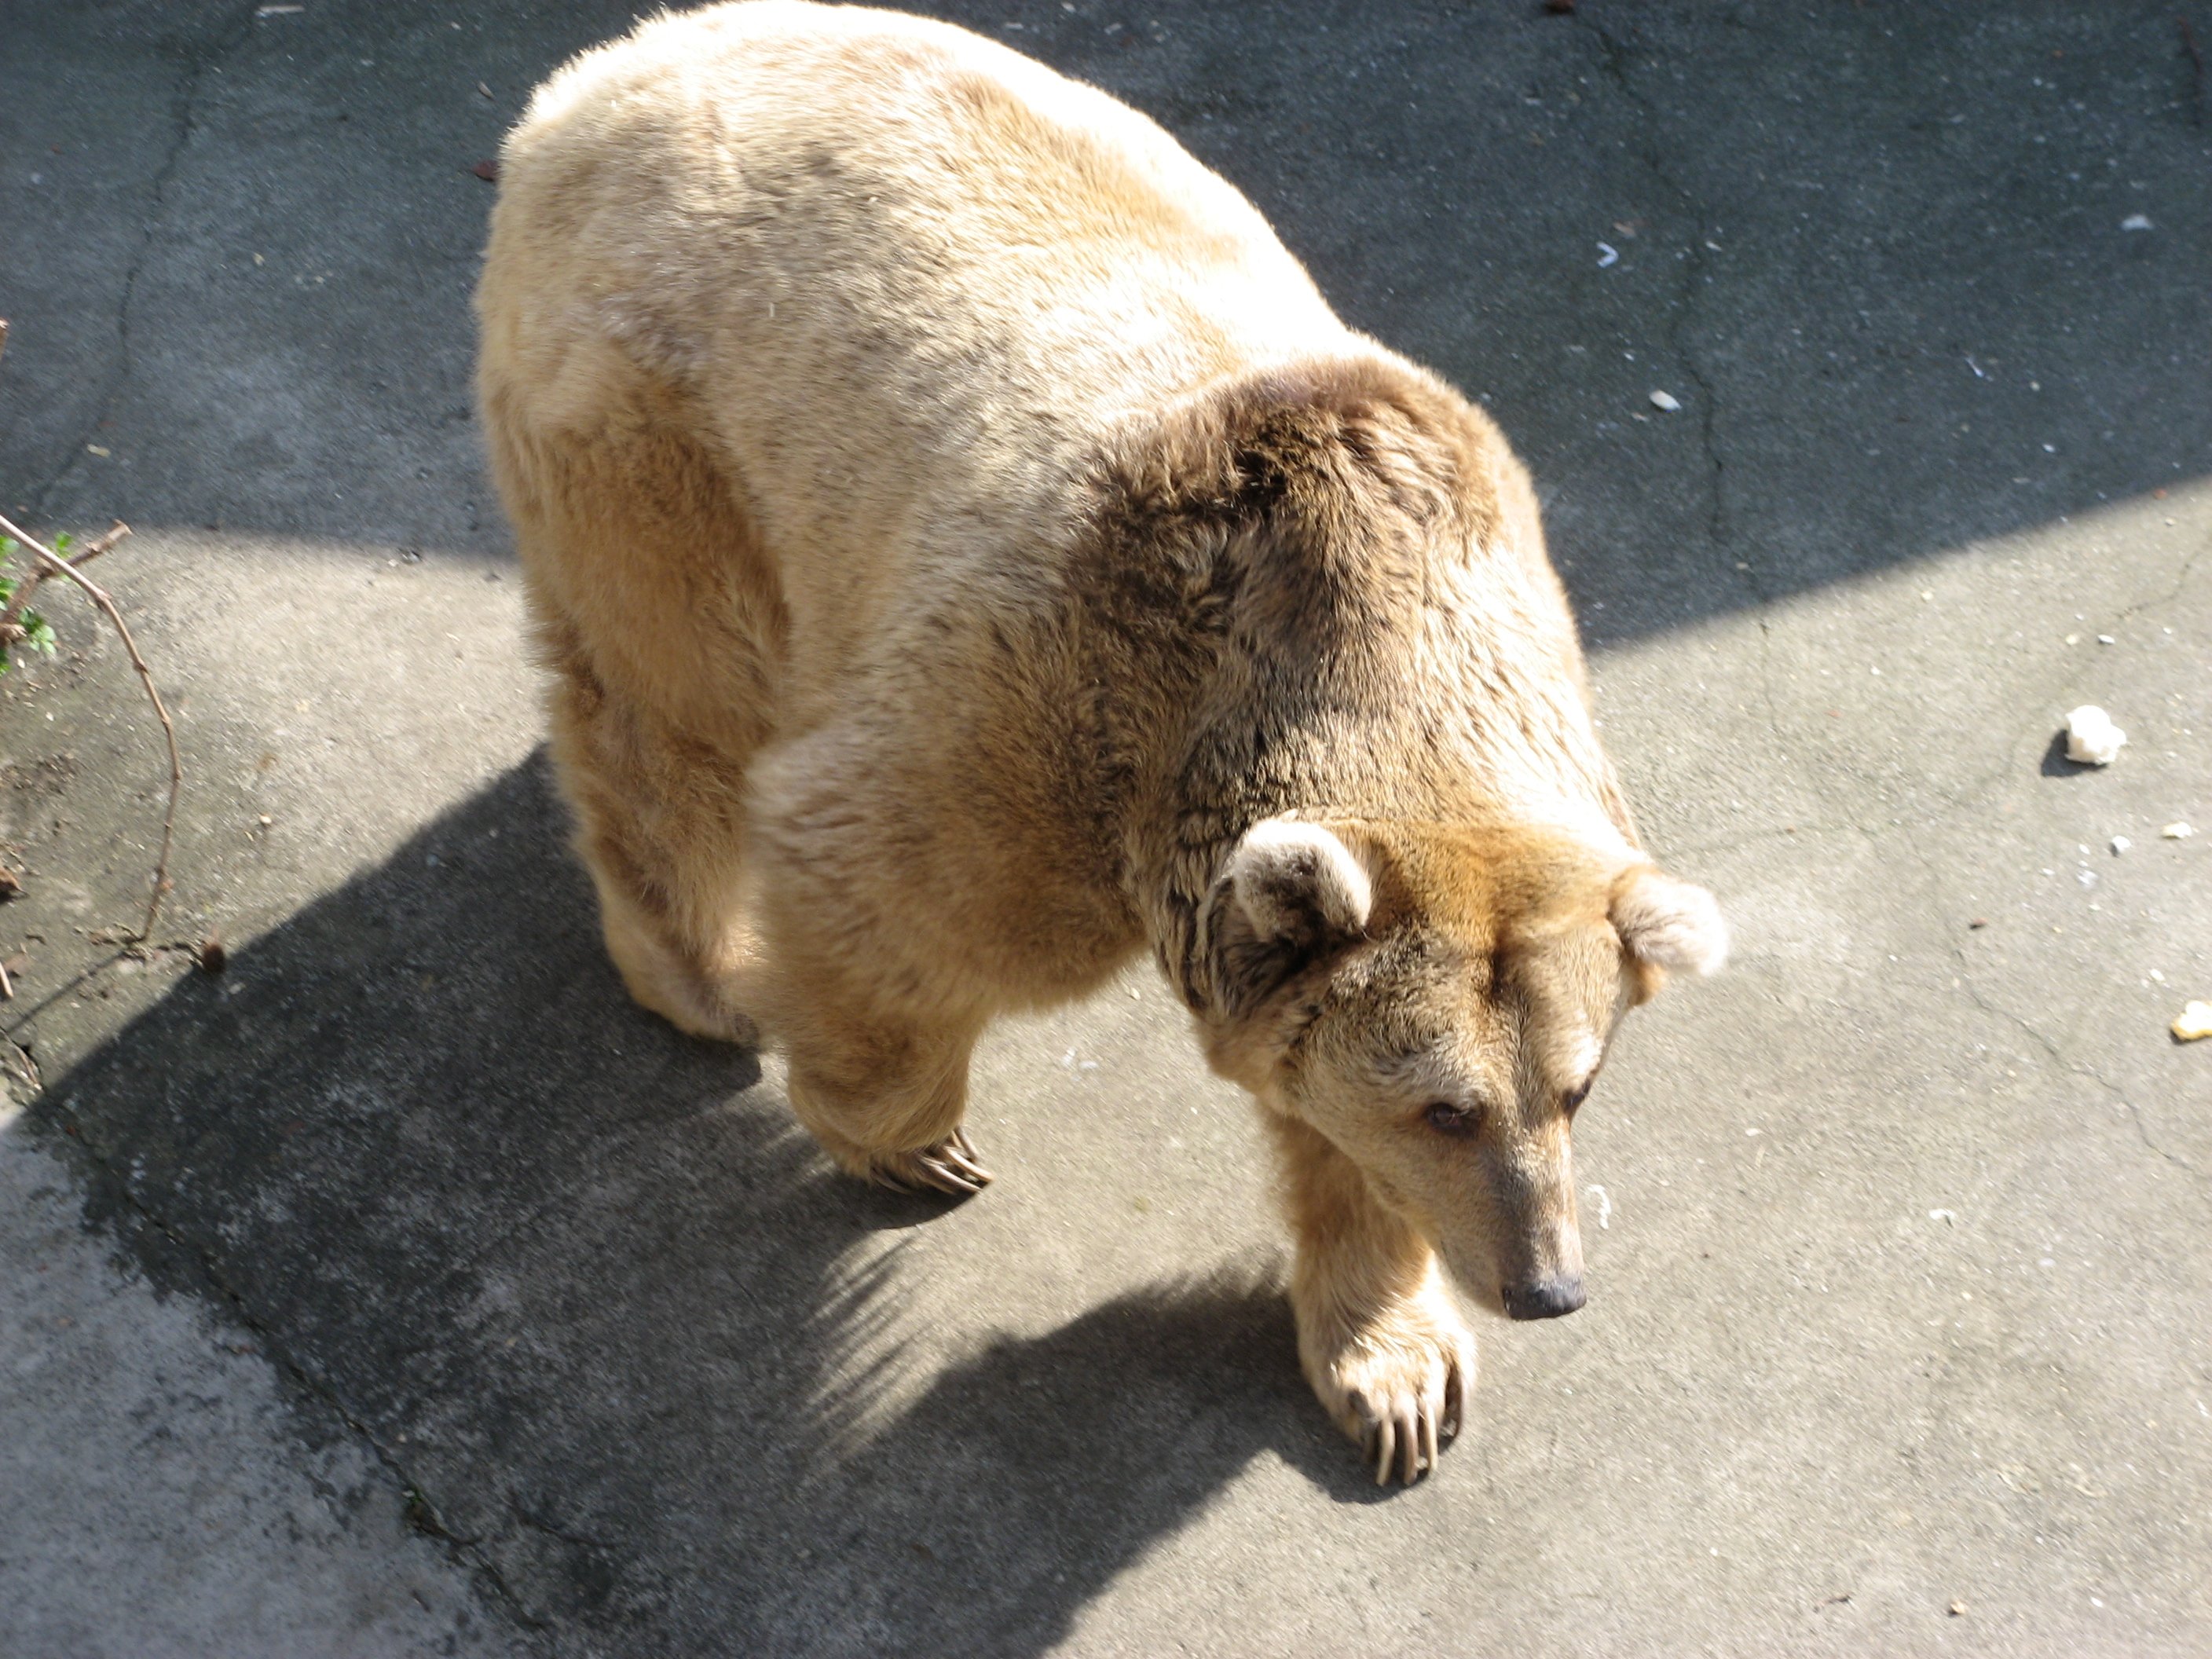
nature, wilderness, animal, asphalt, bear, wildlife, zoo, mammal, fauna, brown bear, vertebrate, light brown, street dog, dog like mammal, dog breed group